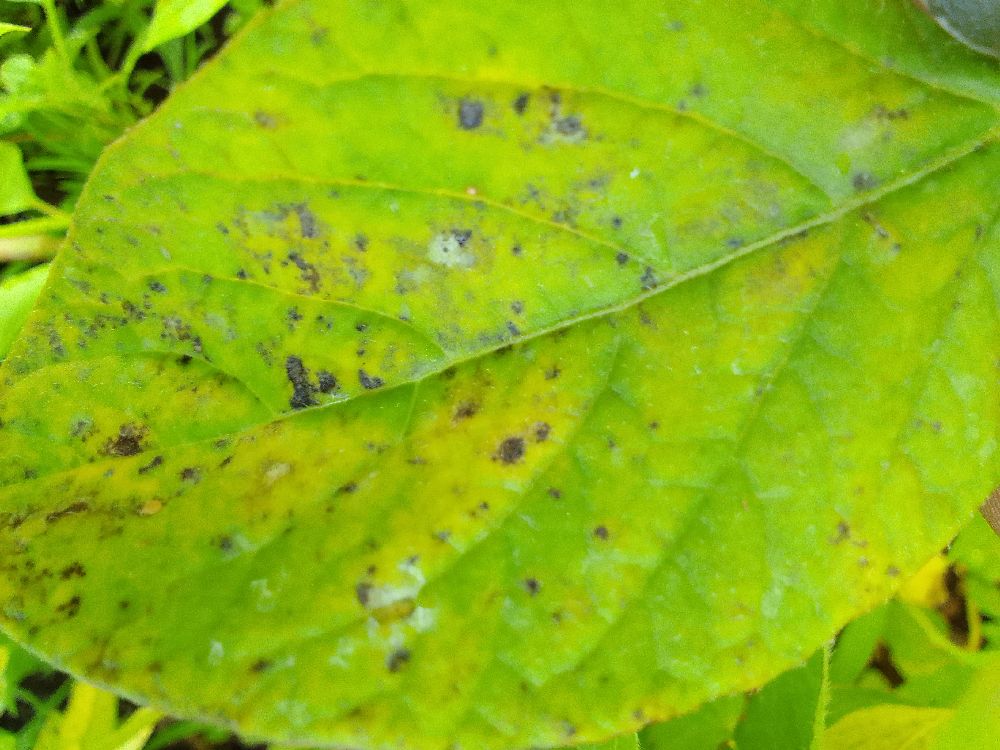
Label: Early blight